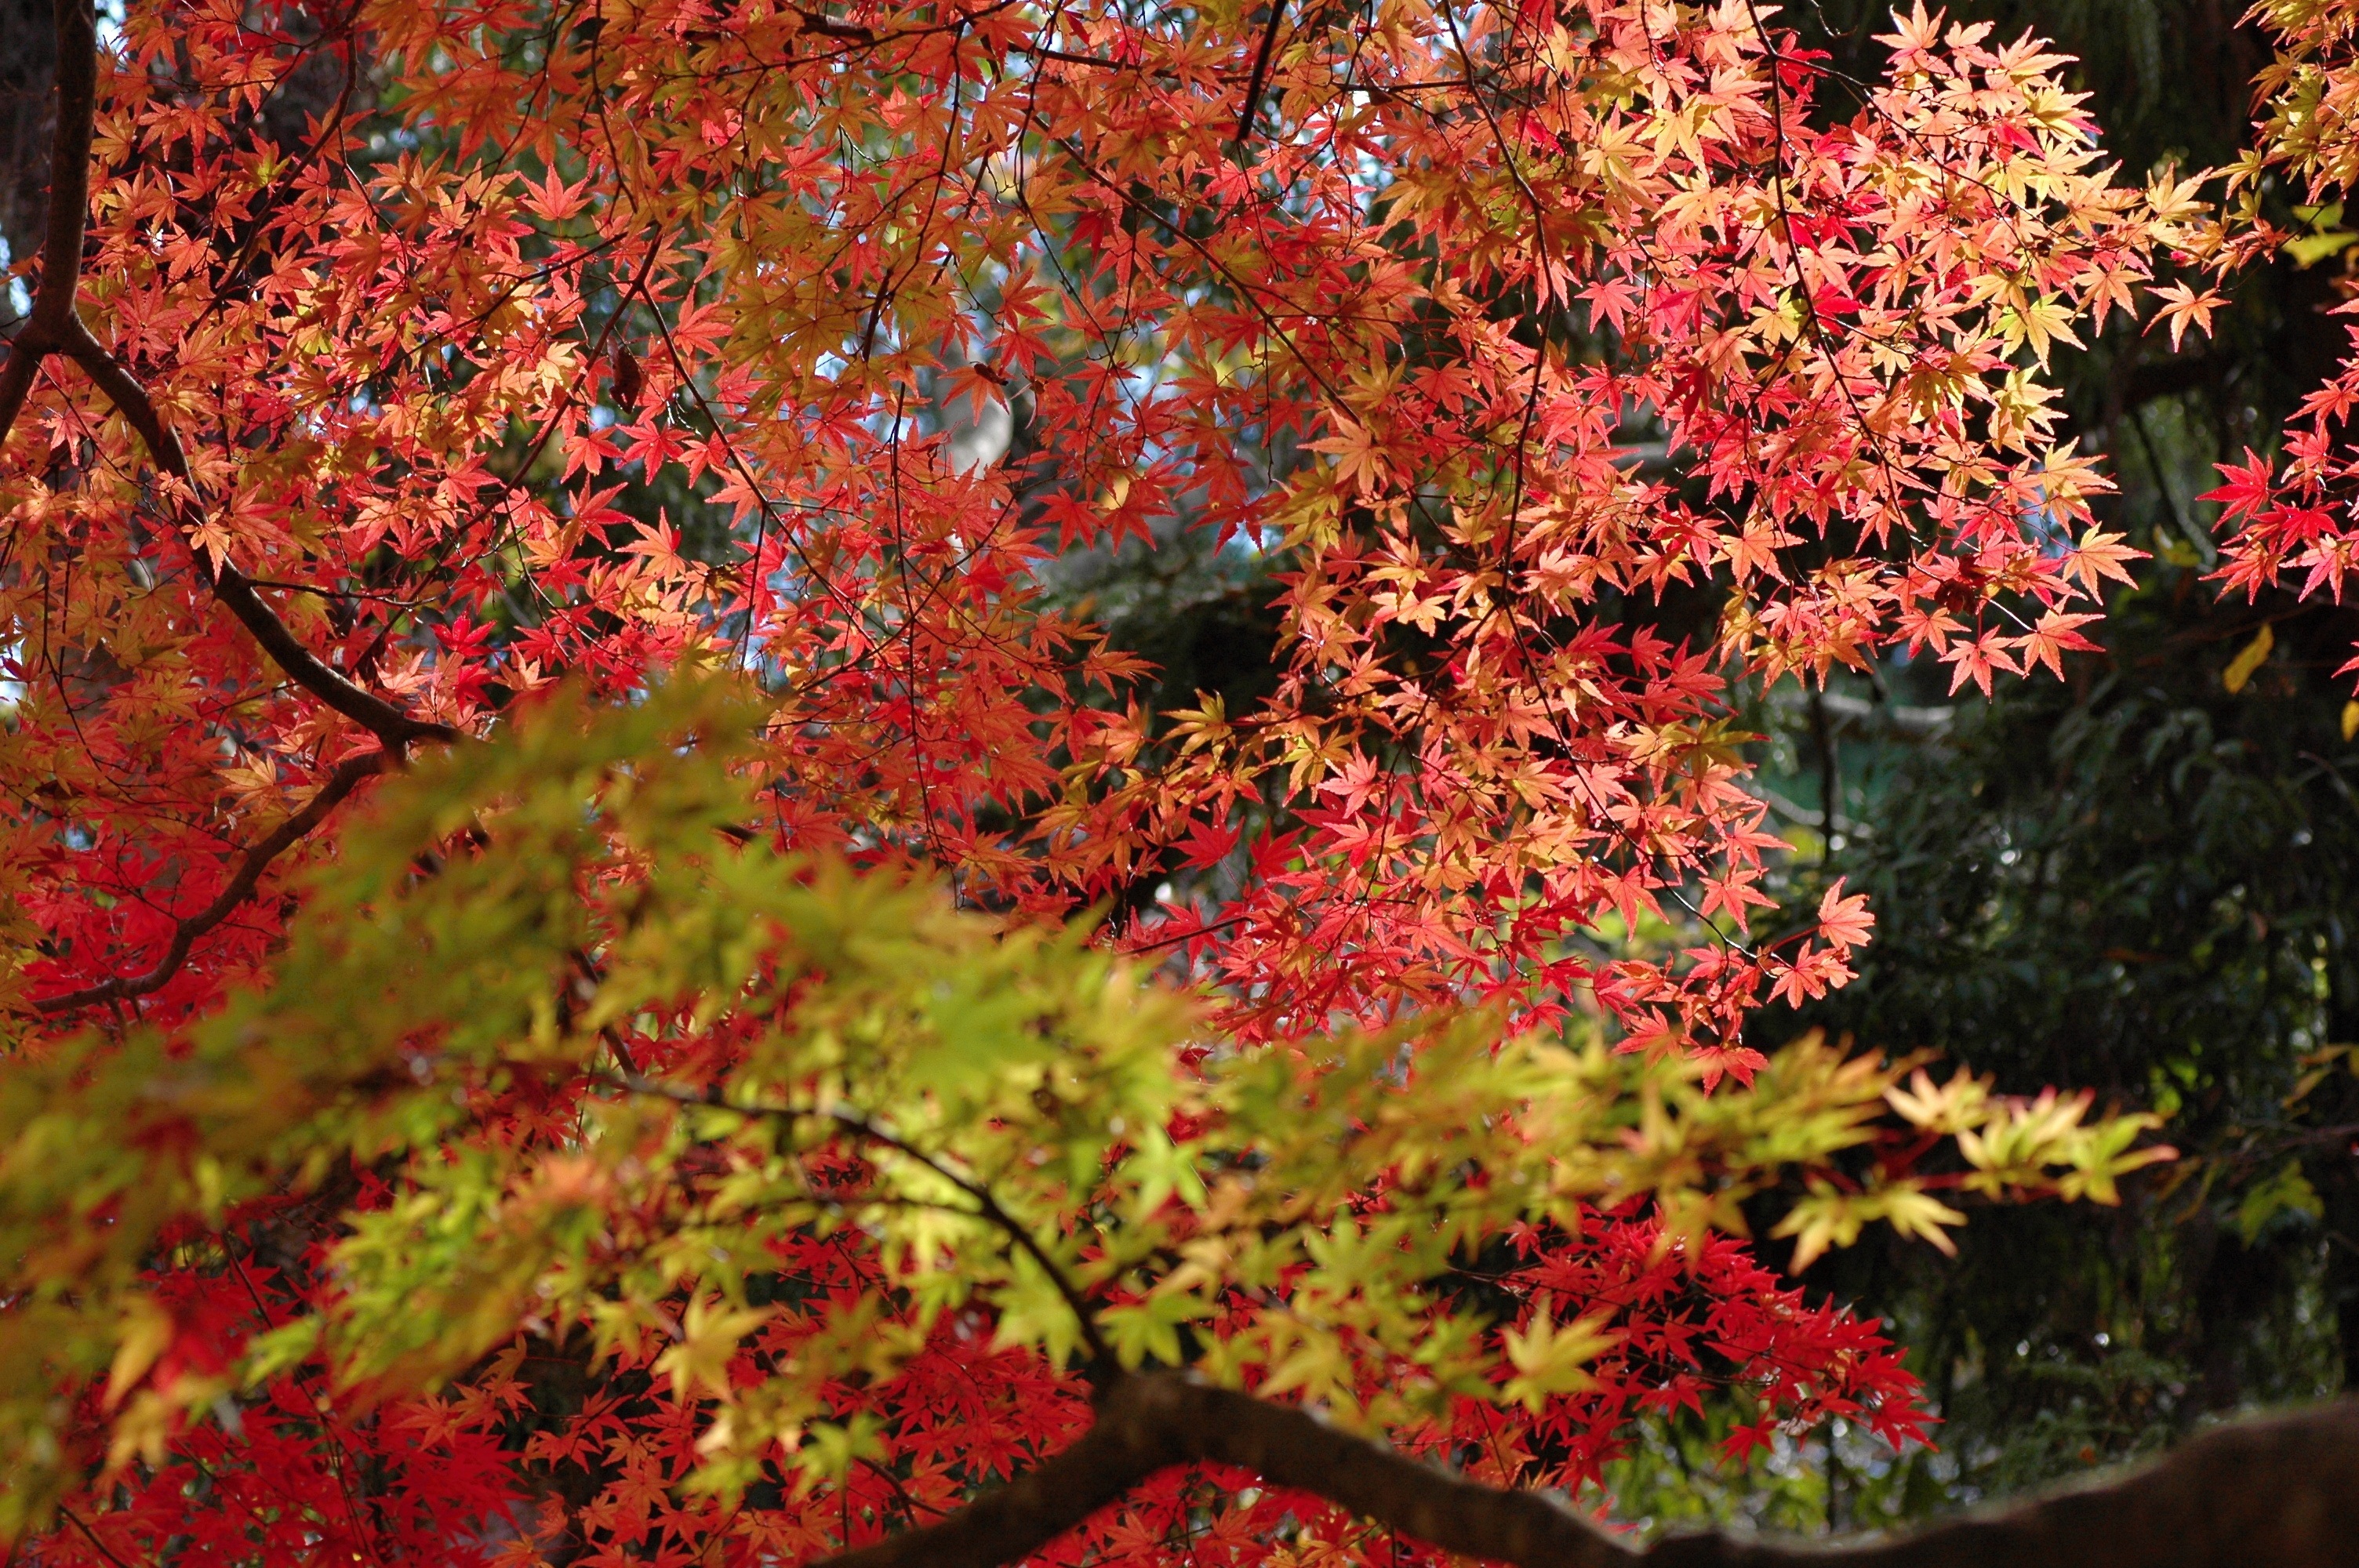
tree, branch, plant, leaf, flower, autumn, botany, colorful, season, maple tree, maple leaf, shrub, deciduous, maples, autumnal leaves, fall of japan, flowering plant, woody plant, land plant